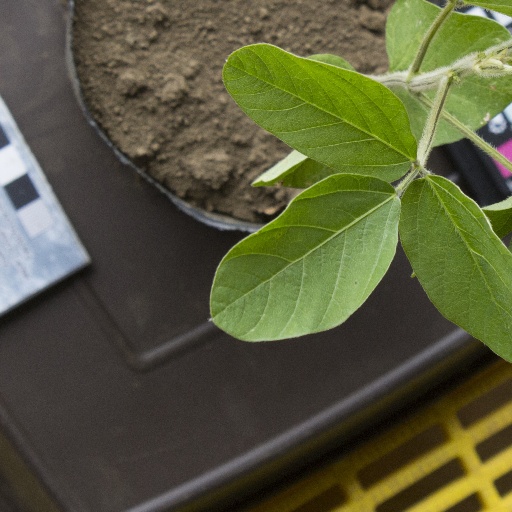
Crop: soybean